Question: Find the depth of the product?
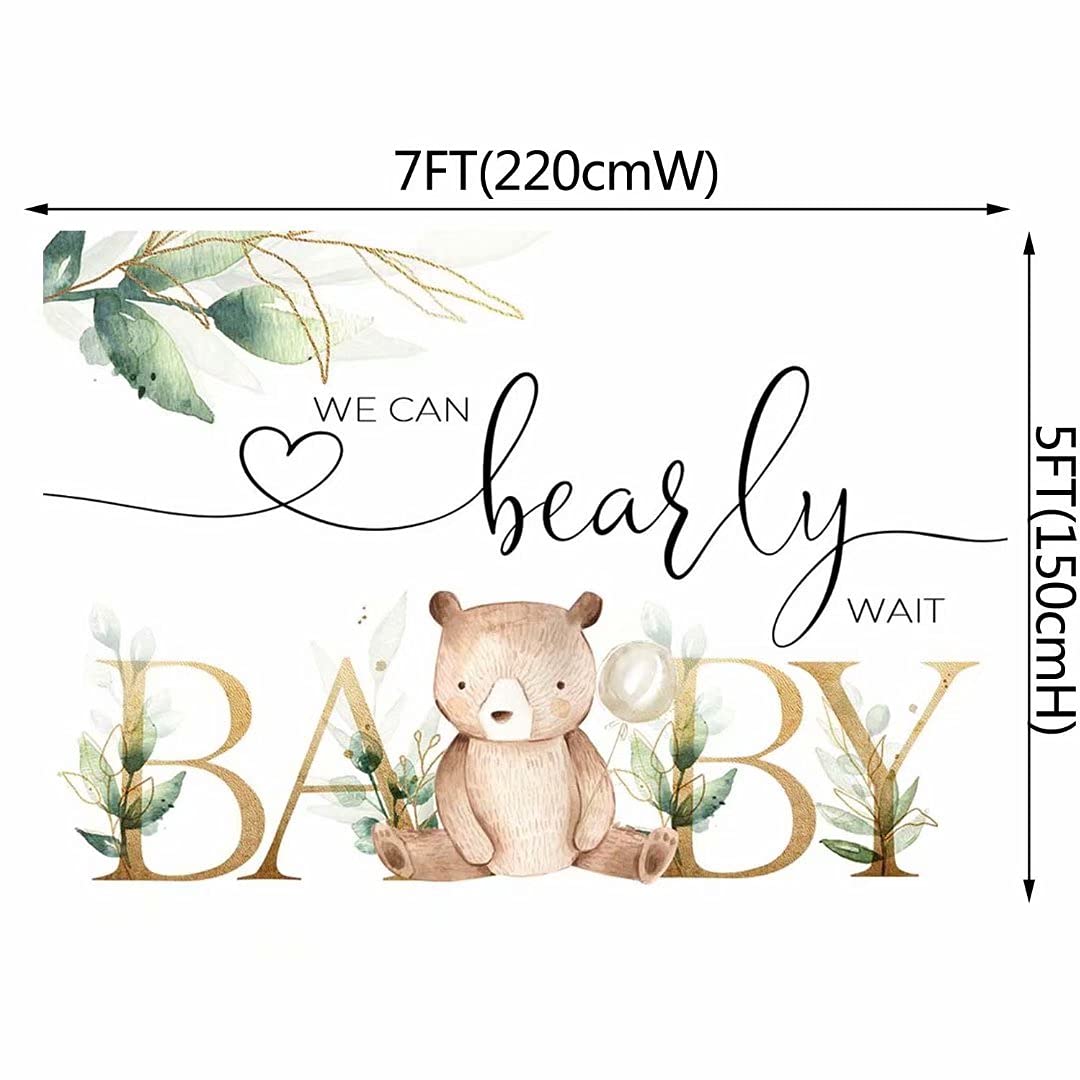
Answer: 7.0 foot